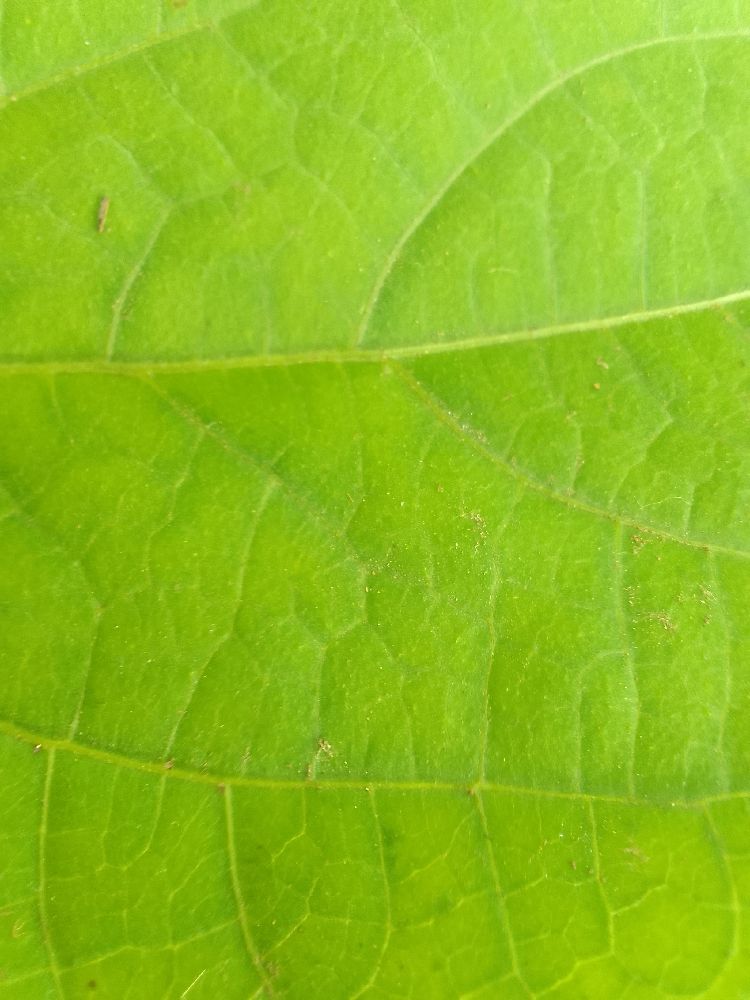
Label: healthy